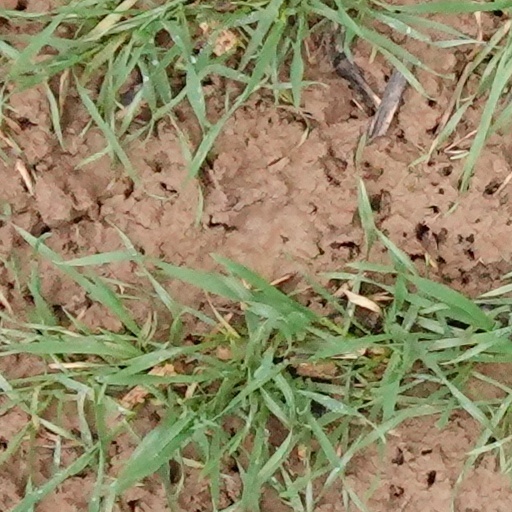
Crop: wheat